Donal MacIntyre

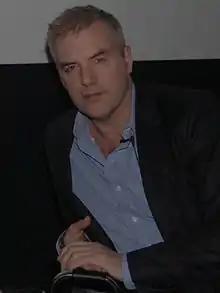
MacIntyre in 2013

Donal MacIntyre is an Irish investigative journalist, specialising in investigations, undercover operations and television exposés. He has also worked as a presenter of both television news and documentaries on various UK channels.